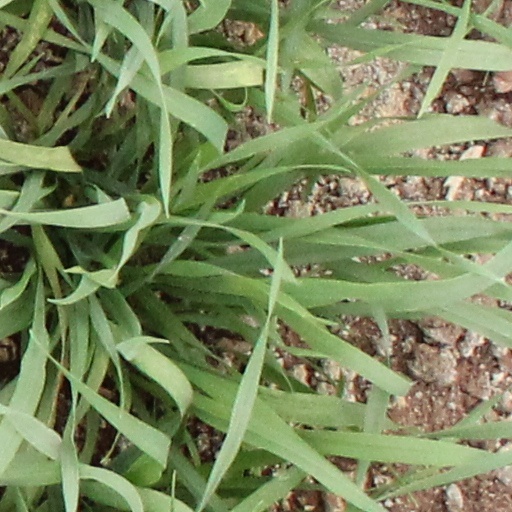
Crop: wheat